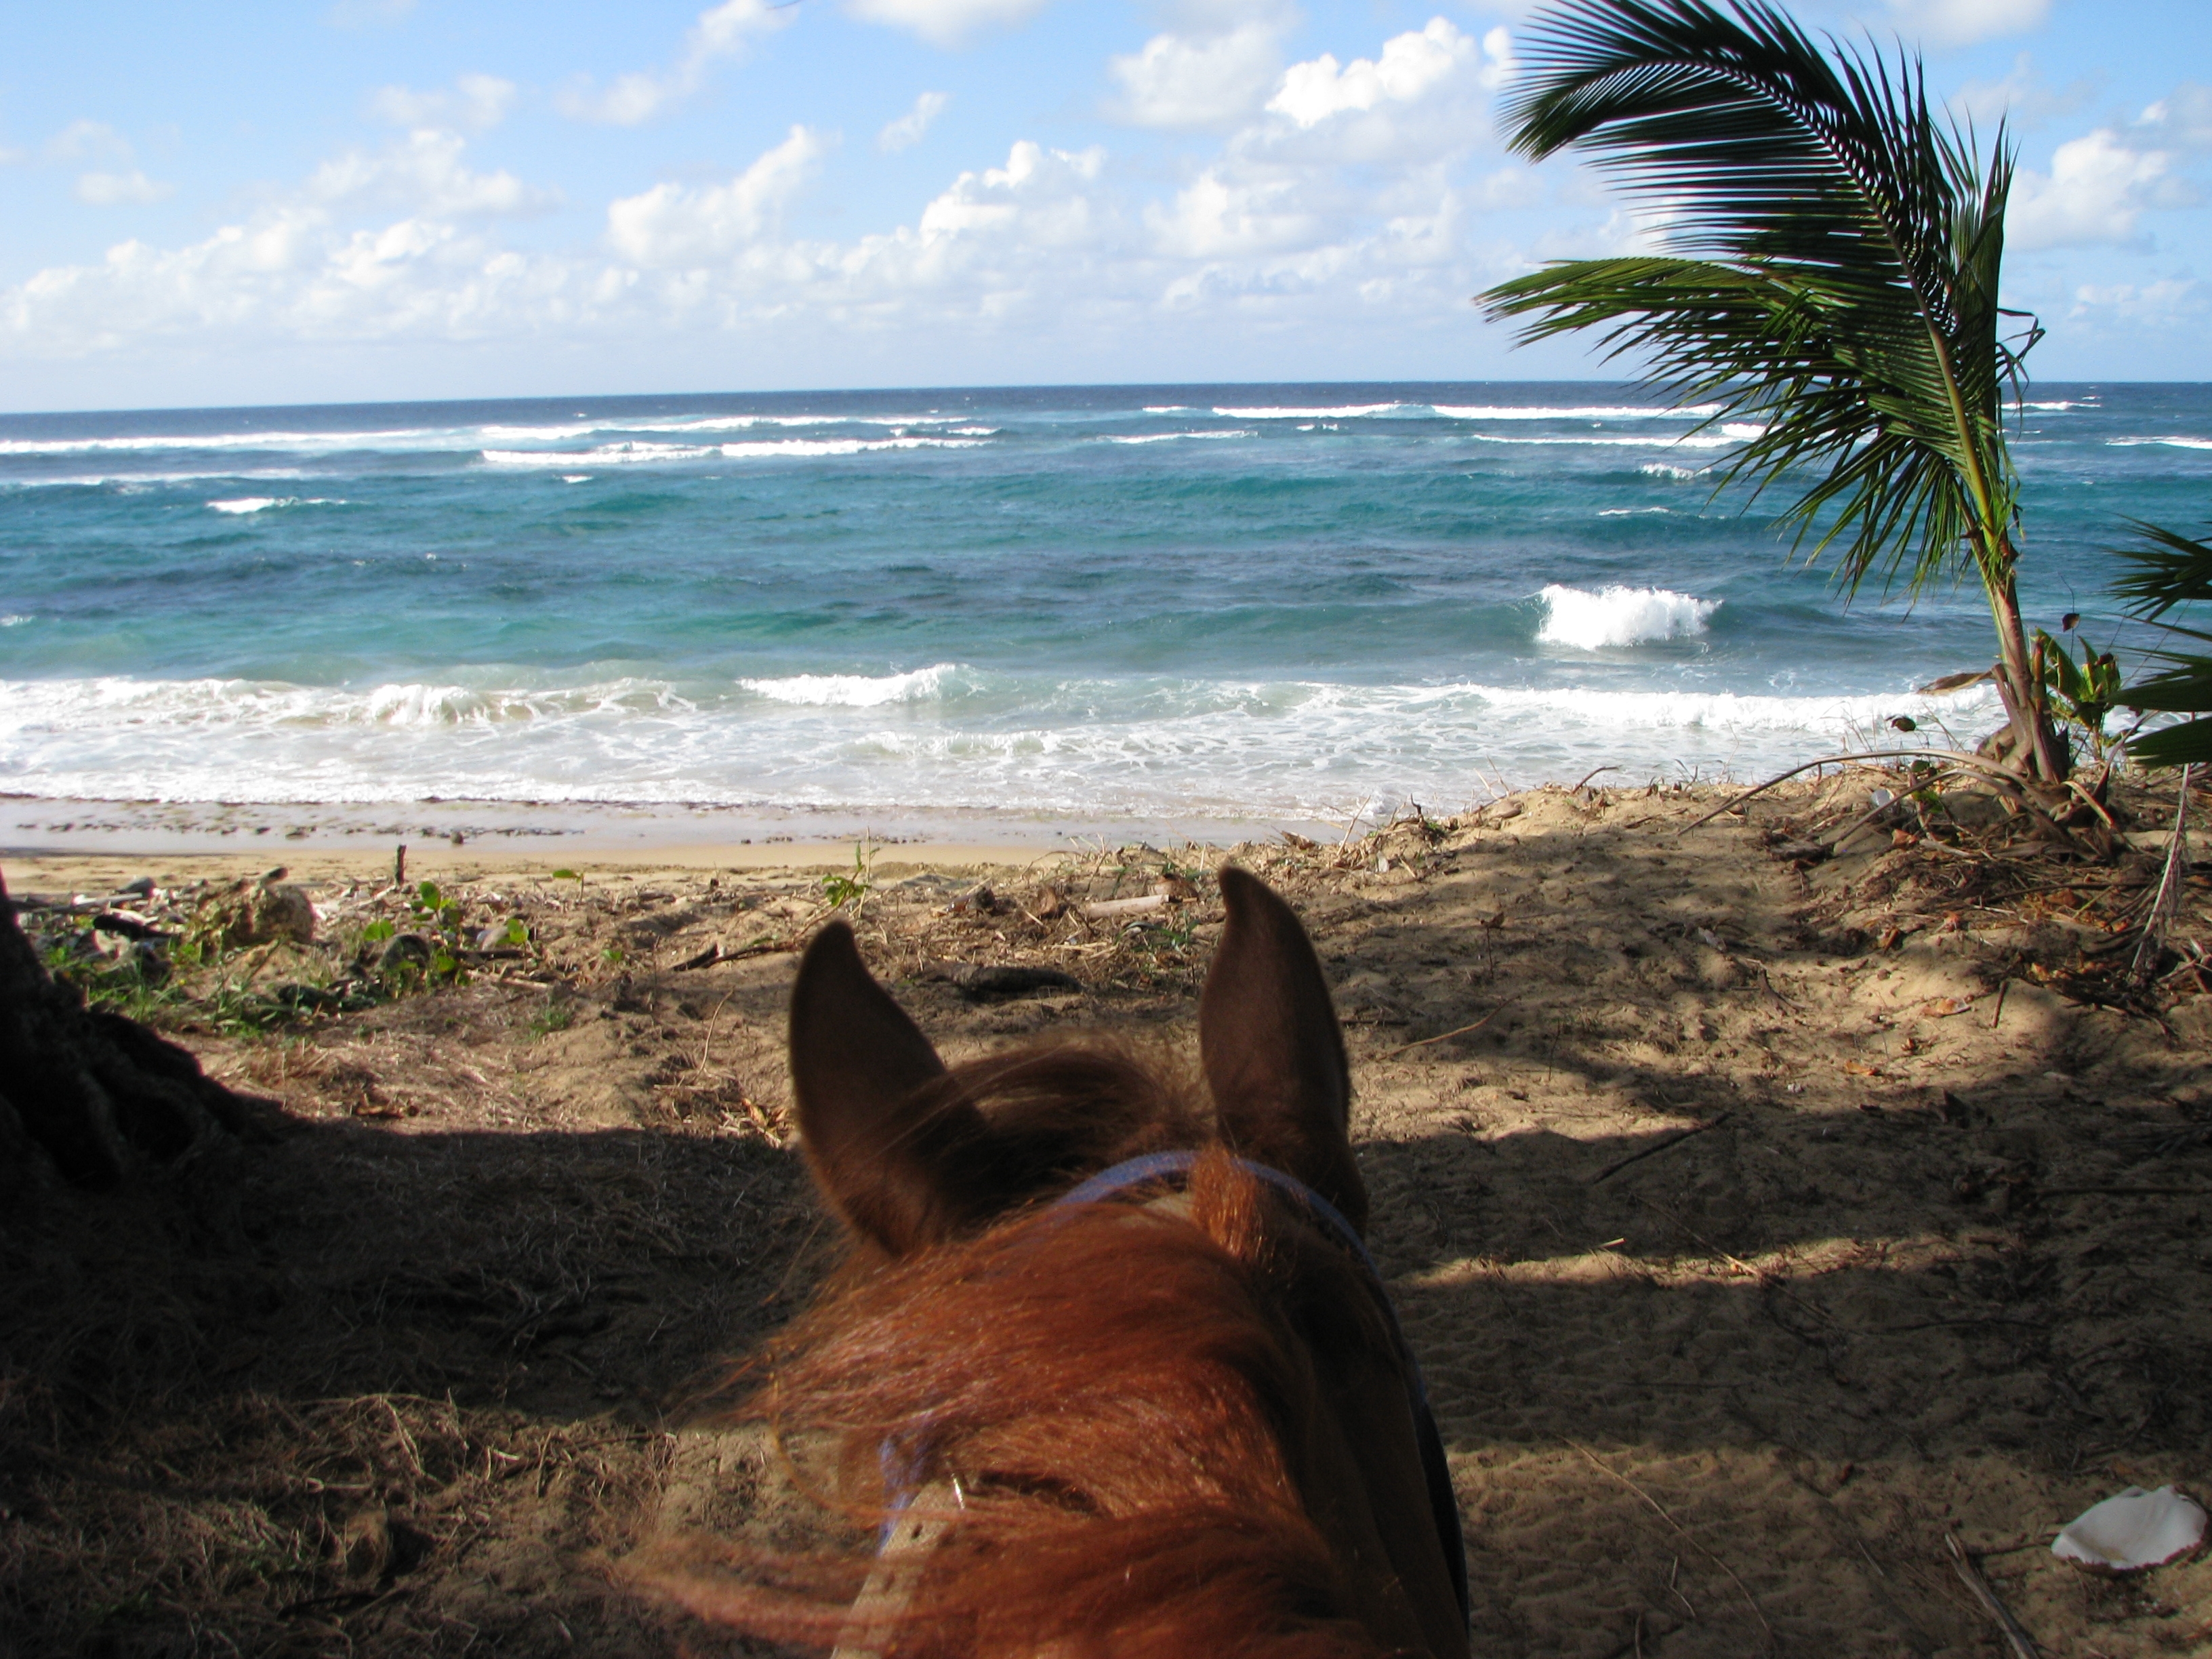
horse, riding, Aguadilla, puerto rico, sky, tree, ocean, beach, tropics, sea, vacation, coast, shore, palm tree, woody plant, landscape, coastal and oceanic landforms, cloud, plant, wood, arecales, mare, mane, sand, tourism, wave